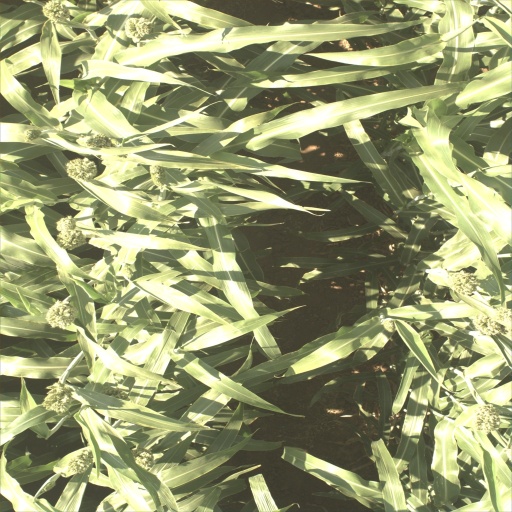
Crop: sorghum